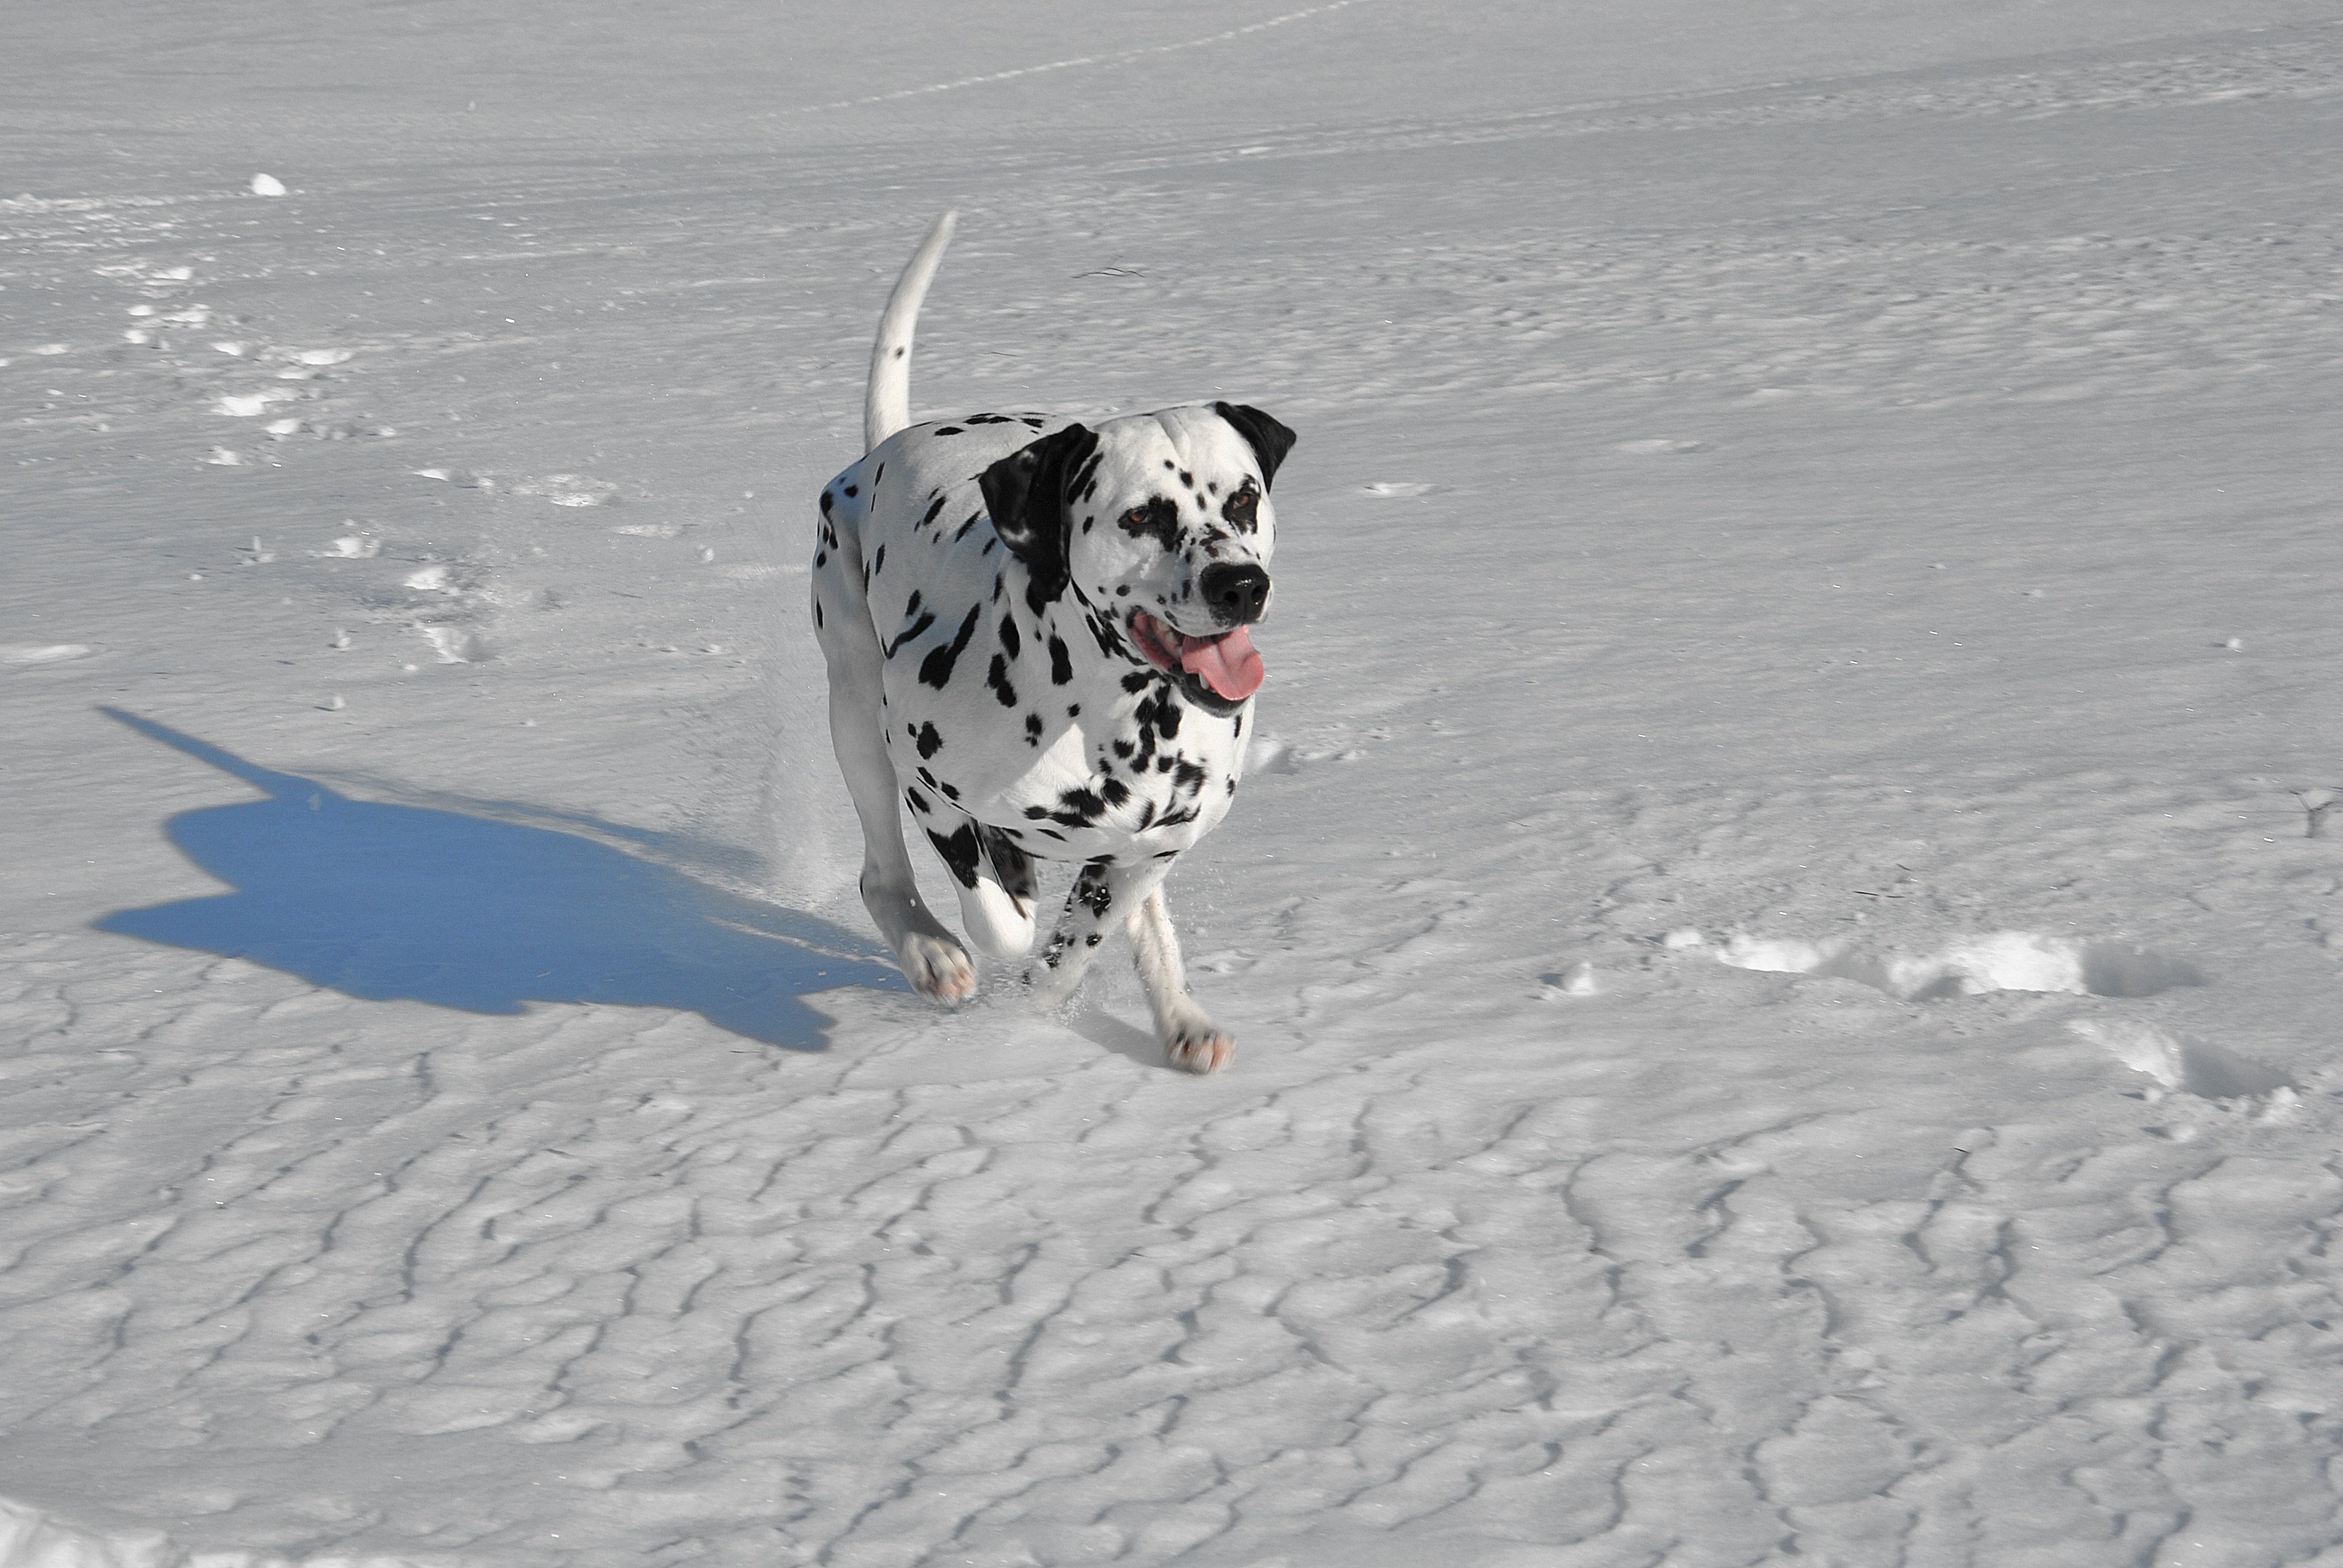
snow, winter, white, dog, animal, canine, ice, pet, weather, mammal, arctic, happy, vertebrate, dalmatian, active, breed, dog running, dog like mammal